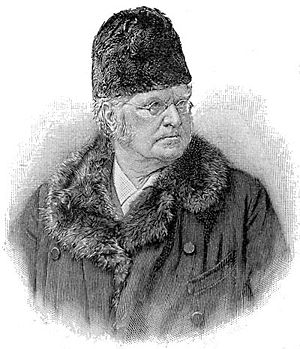
Riksmål
Nobelprisvinderen Bjørnstjerne Bjørnson indførte navnet riksmål i Norge og grundlagde Riksmålsforbundet.
Riksmål er en norsk betegnelse, der dels dækker den private retskrivningsnorm for det norske sprog, som siden midten af det 20. århundrede er fastlagt af Det Norske Akademi for Sprog og Litteratur og fremmet af Riksmålsforbundet og dels dansk-norske skriftssprog før 1929. Nutidens riksmål er en videreførelse af de officielle riksmålsretskrivninger fra 1907 og 1917 af det sprog, som i 1929 officielt skiftede navn til bokmål, og det er efter retskrivningsændringerne i bokmål i 2005 med små undtagelser sammenfaldende med den moderate version af nutidens bokmål. Riksmål udskiltes som egen uofficiell målform efter 1938, da det officielle bokmål gennemgik omfattende ændringer, som af mange riksmålsfolk, toneangivende medier og store dele af bybefolkningen i Norge blev anset som enten for radikale eller for hastige. Tidligt i 1950-erne tilspidsedes striden mellem riksmålsbevægelsen og myndighederne på grund af samnorskpolitikken, og riksmålsbevægelsen etablerede sit eget normeringsorgan, Det Norske Akademi for Sprog og Litteratur, og startede en kampagne for at rette skolebøger til Det Norske Akademis rikmålsnormal gennem Foreldreaksjonen mot samnorsk.